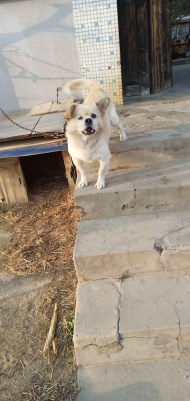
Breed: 3336-n000121-chinese_rural_dog